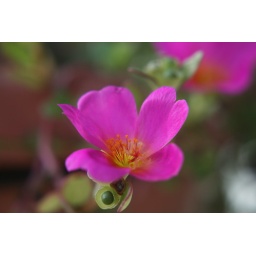
A purple flower in my aunt's yard, it goes nicely with the green background.